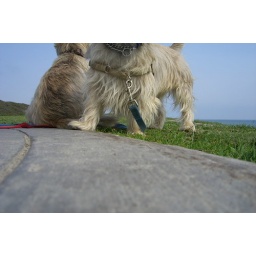
girls above huntington beach